Hubble Deep Field

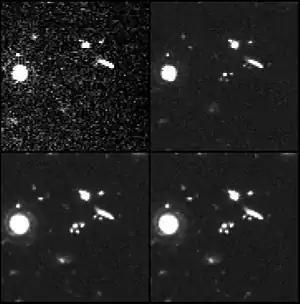
A section of the HDF about 14 arcseconds across in each of the four wavelengths used to construct the final version: 300 nm (top left), 450 nm (top right), 606 nm (bottom left) and 814 nm (bottom right)

The production of a final combined image at each wavelength was a complex process. Bright pixels caused by cosmic ray impacts during exposures were removed by comparing exposures of equal length taken one after the other, and identifying pixels that were affected by cosmic rays in one exposure but not the other. Trails of space debris and artificial satellites were present in the original images, and were carefully removed.